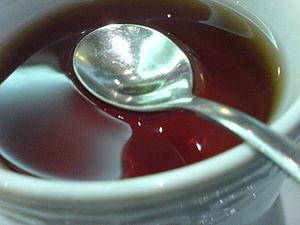
A cause de tension superficielle une petite cuillère flotte sur une tasse du thé (Earl Grey).